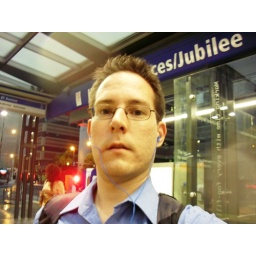
My headphones are flying around because I am actually running to catch the train.